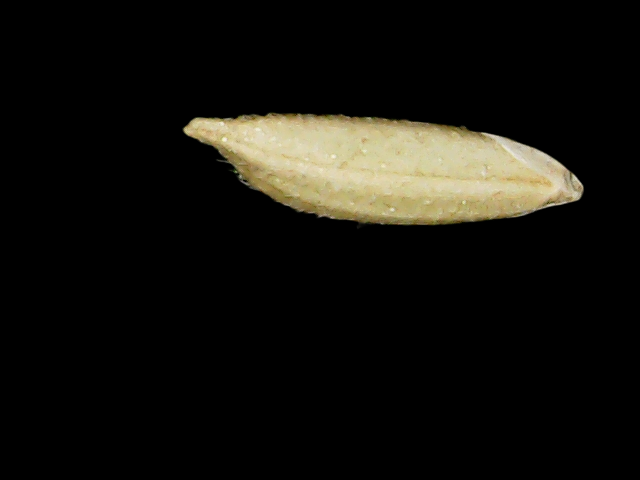
Rice variety: Binadhan12